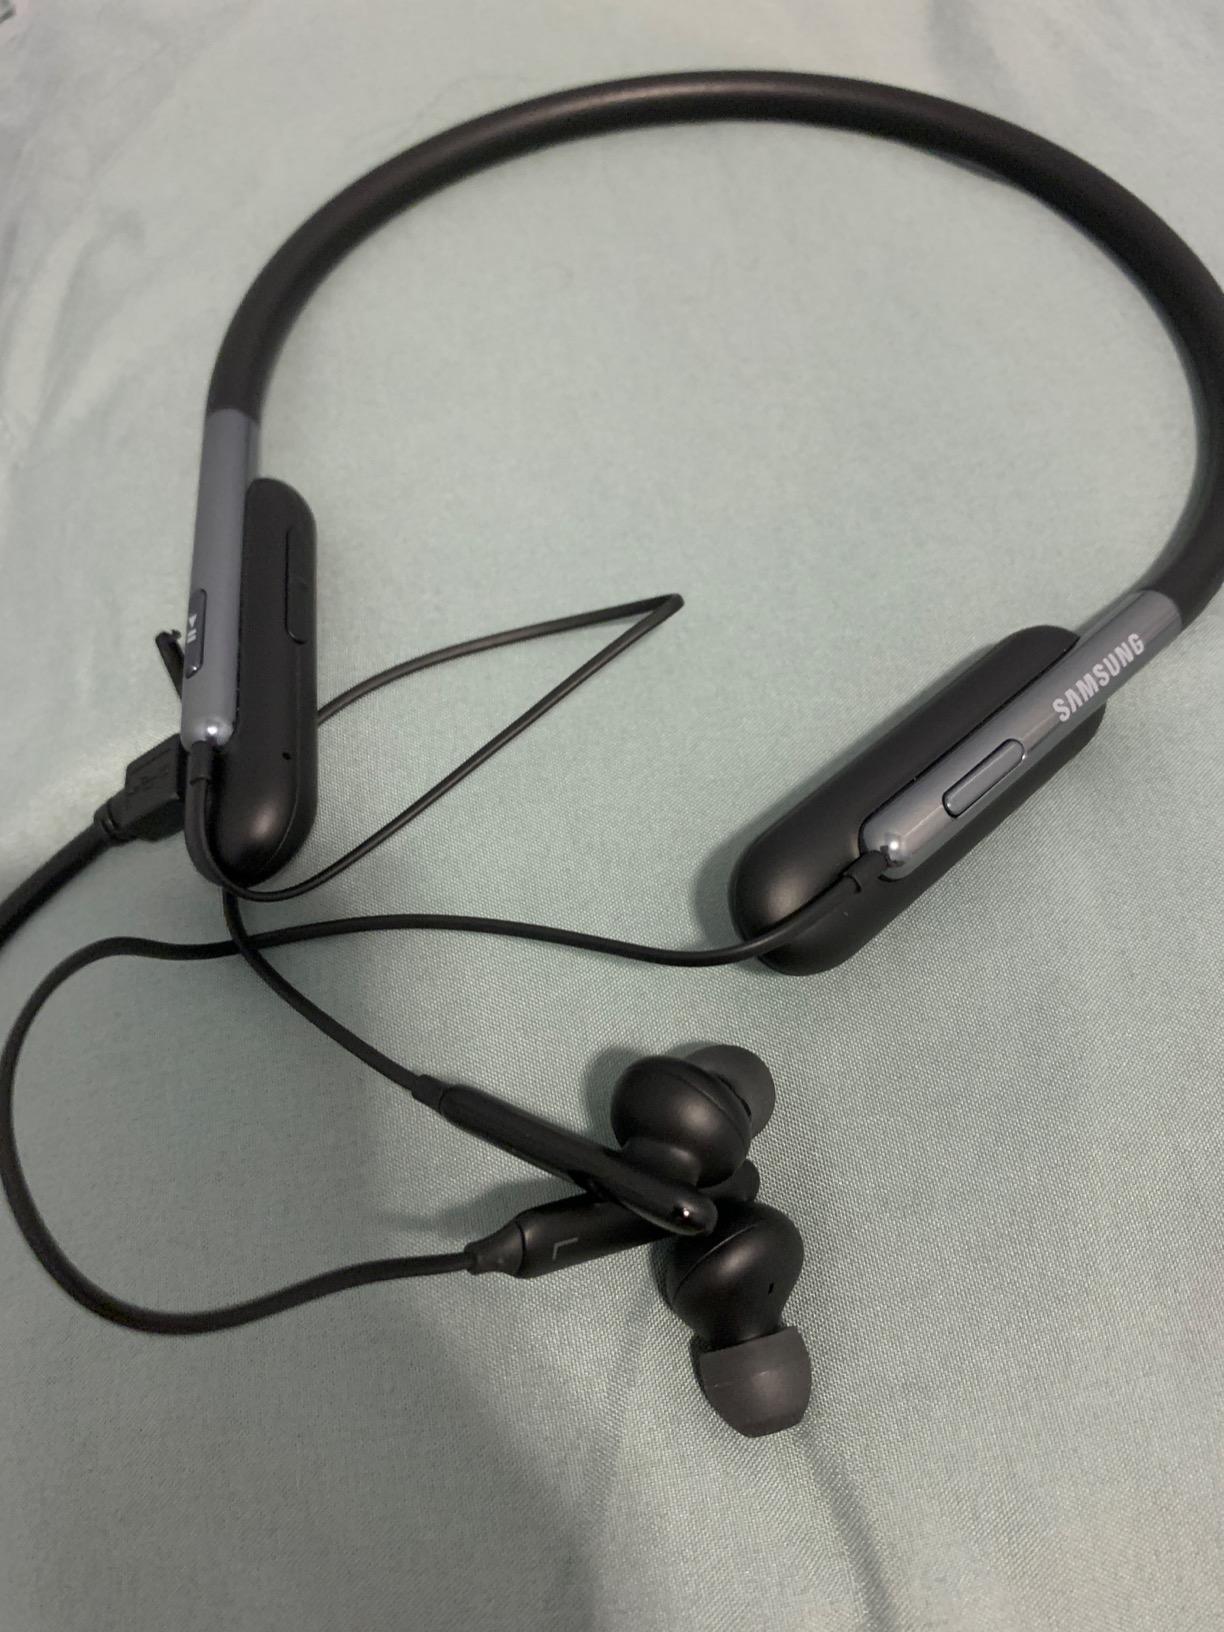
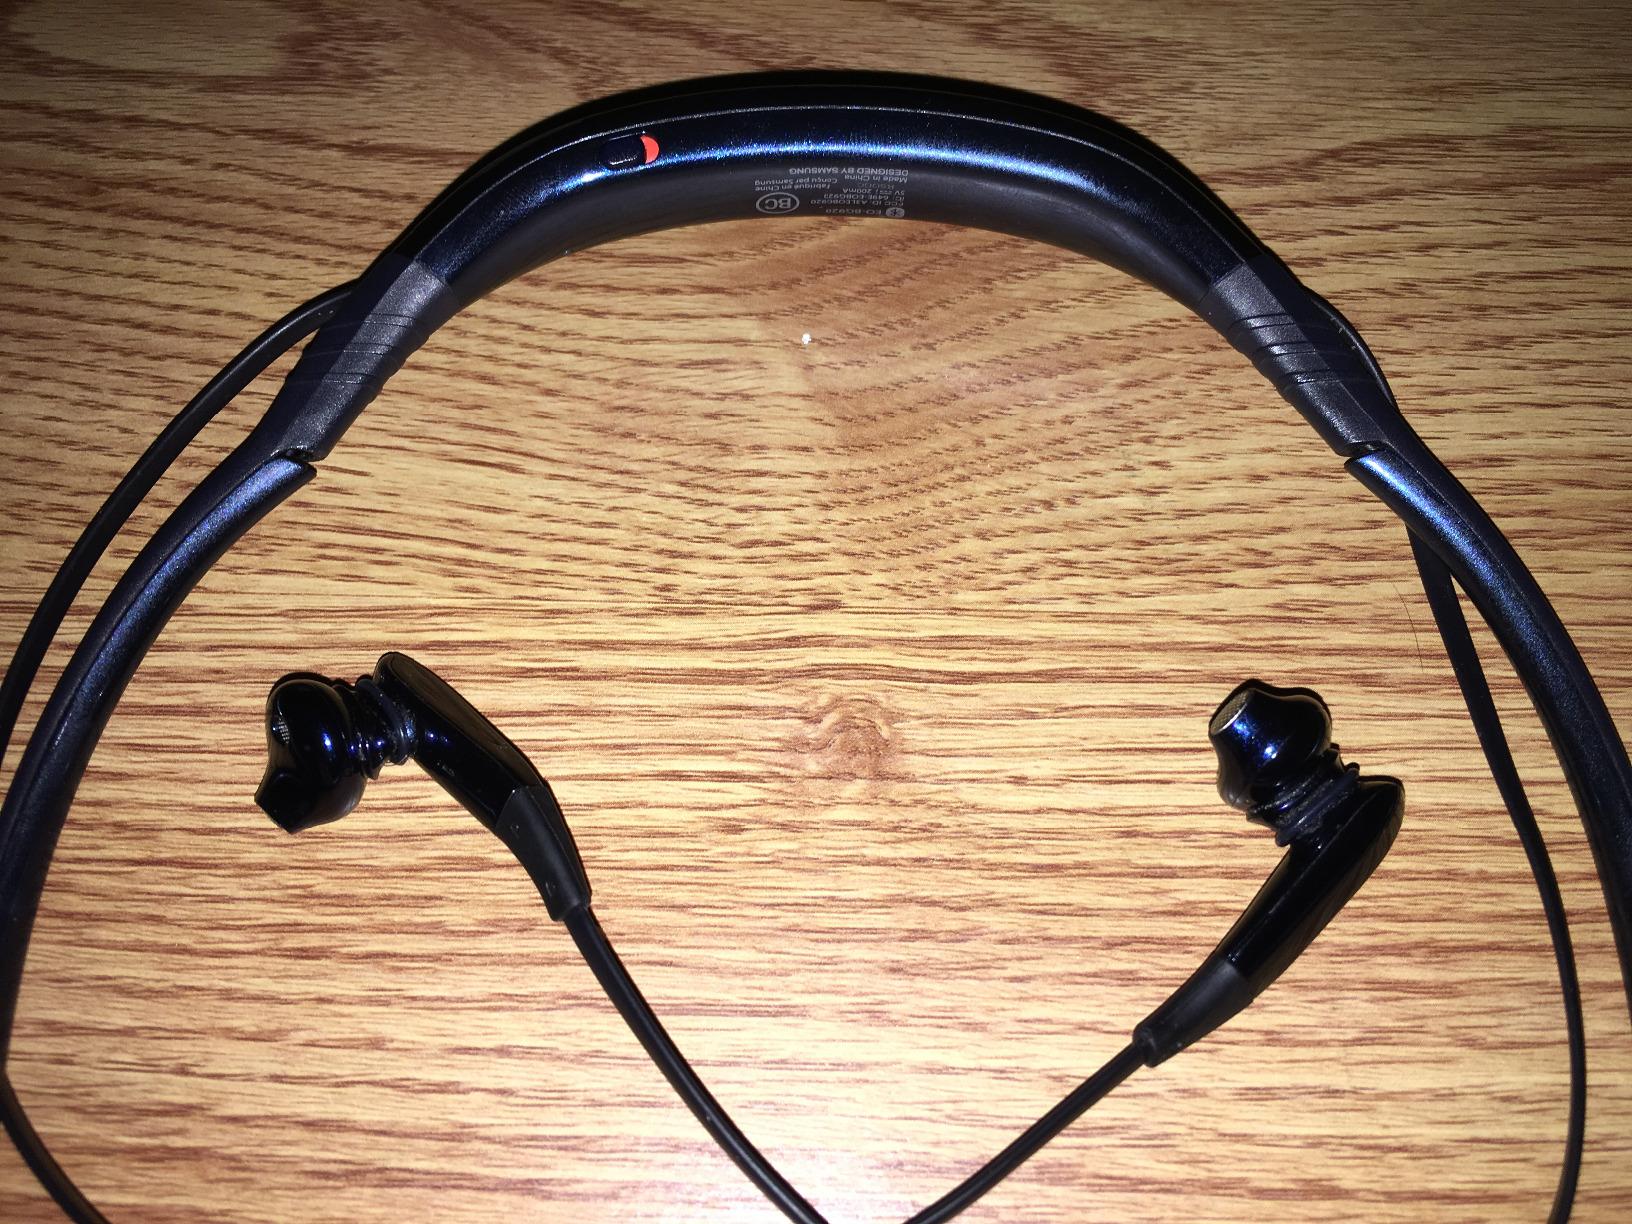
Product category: headphones
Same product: no